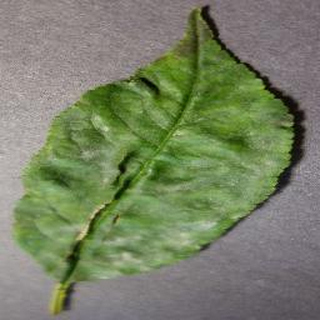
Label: cherry_powdery_mildew